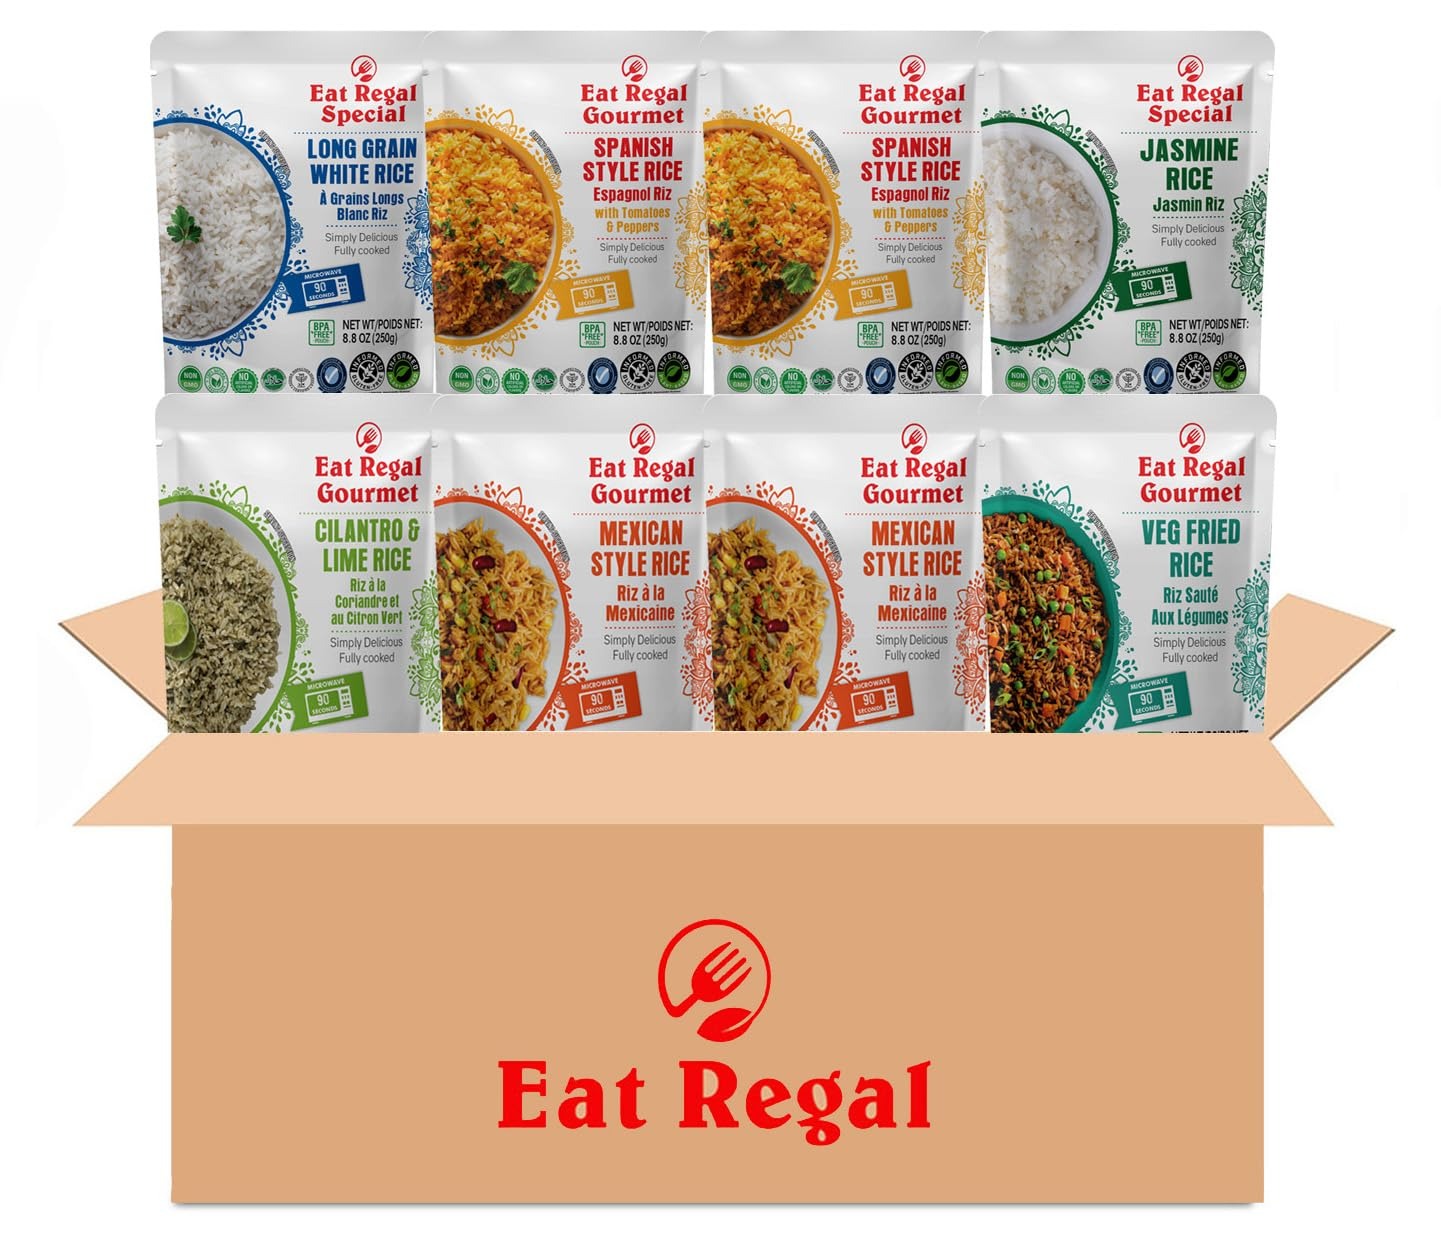
Item Name: Eat Regal Heat & Eat Rice, Microwave Ready Rice in 90 Seconds, 6 Flavor Variety Pack, (8 Pack)
Value: 70.4
Unit: Ounce

Price: 11.9